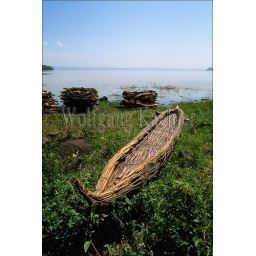
Ethiopia, bahar dar, lake tana, papyrus boat with firewood in background